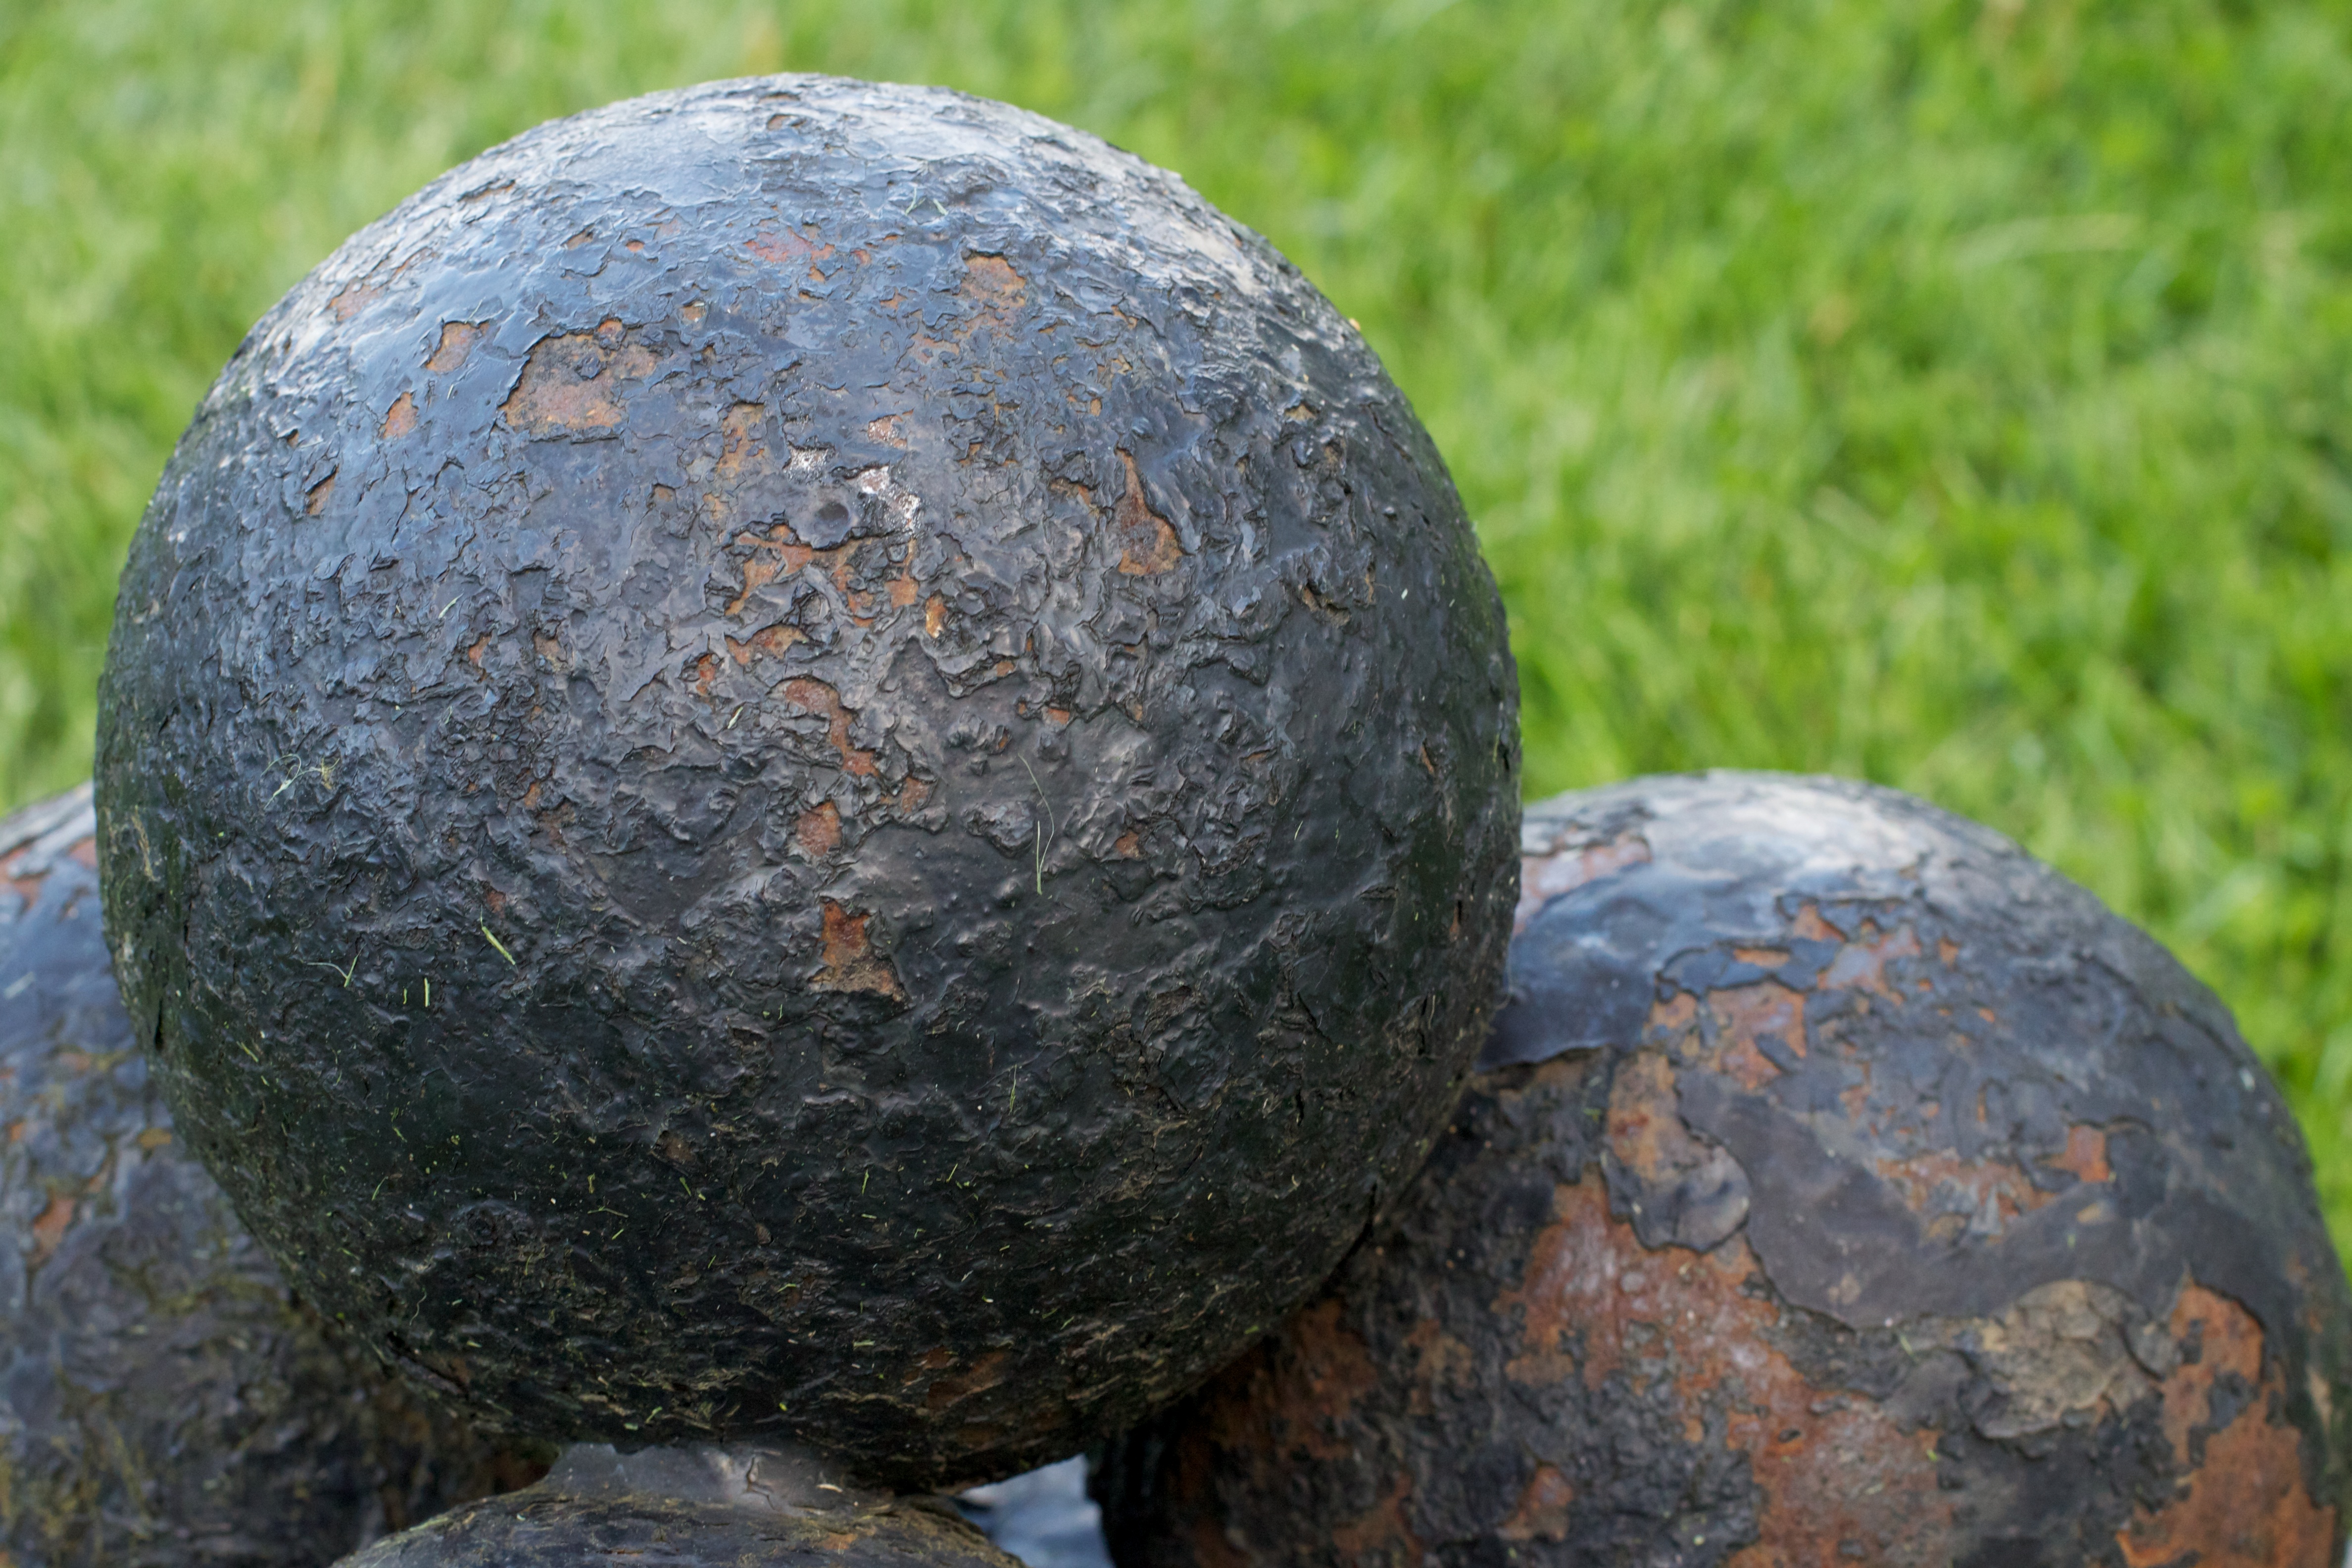
tree, grass, rock, trunk, soil, material, boulder, sphere, 2012366